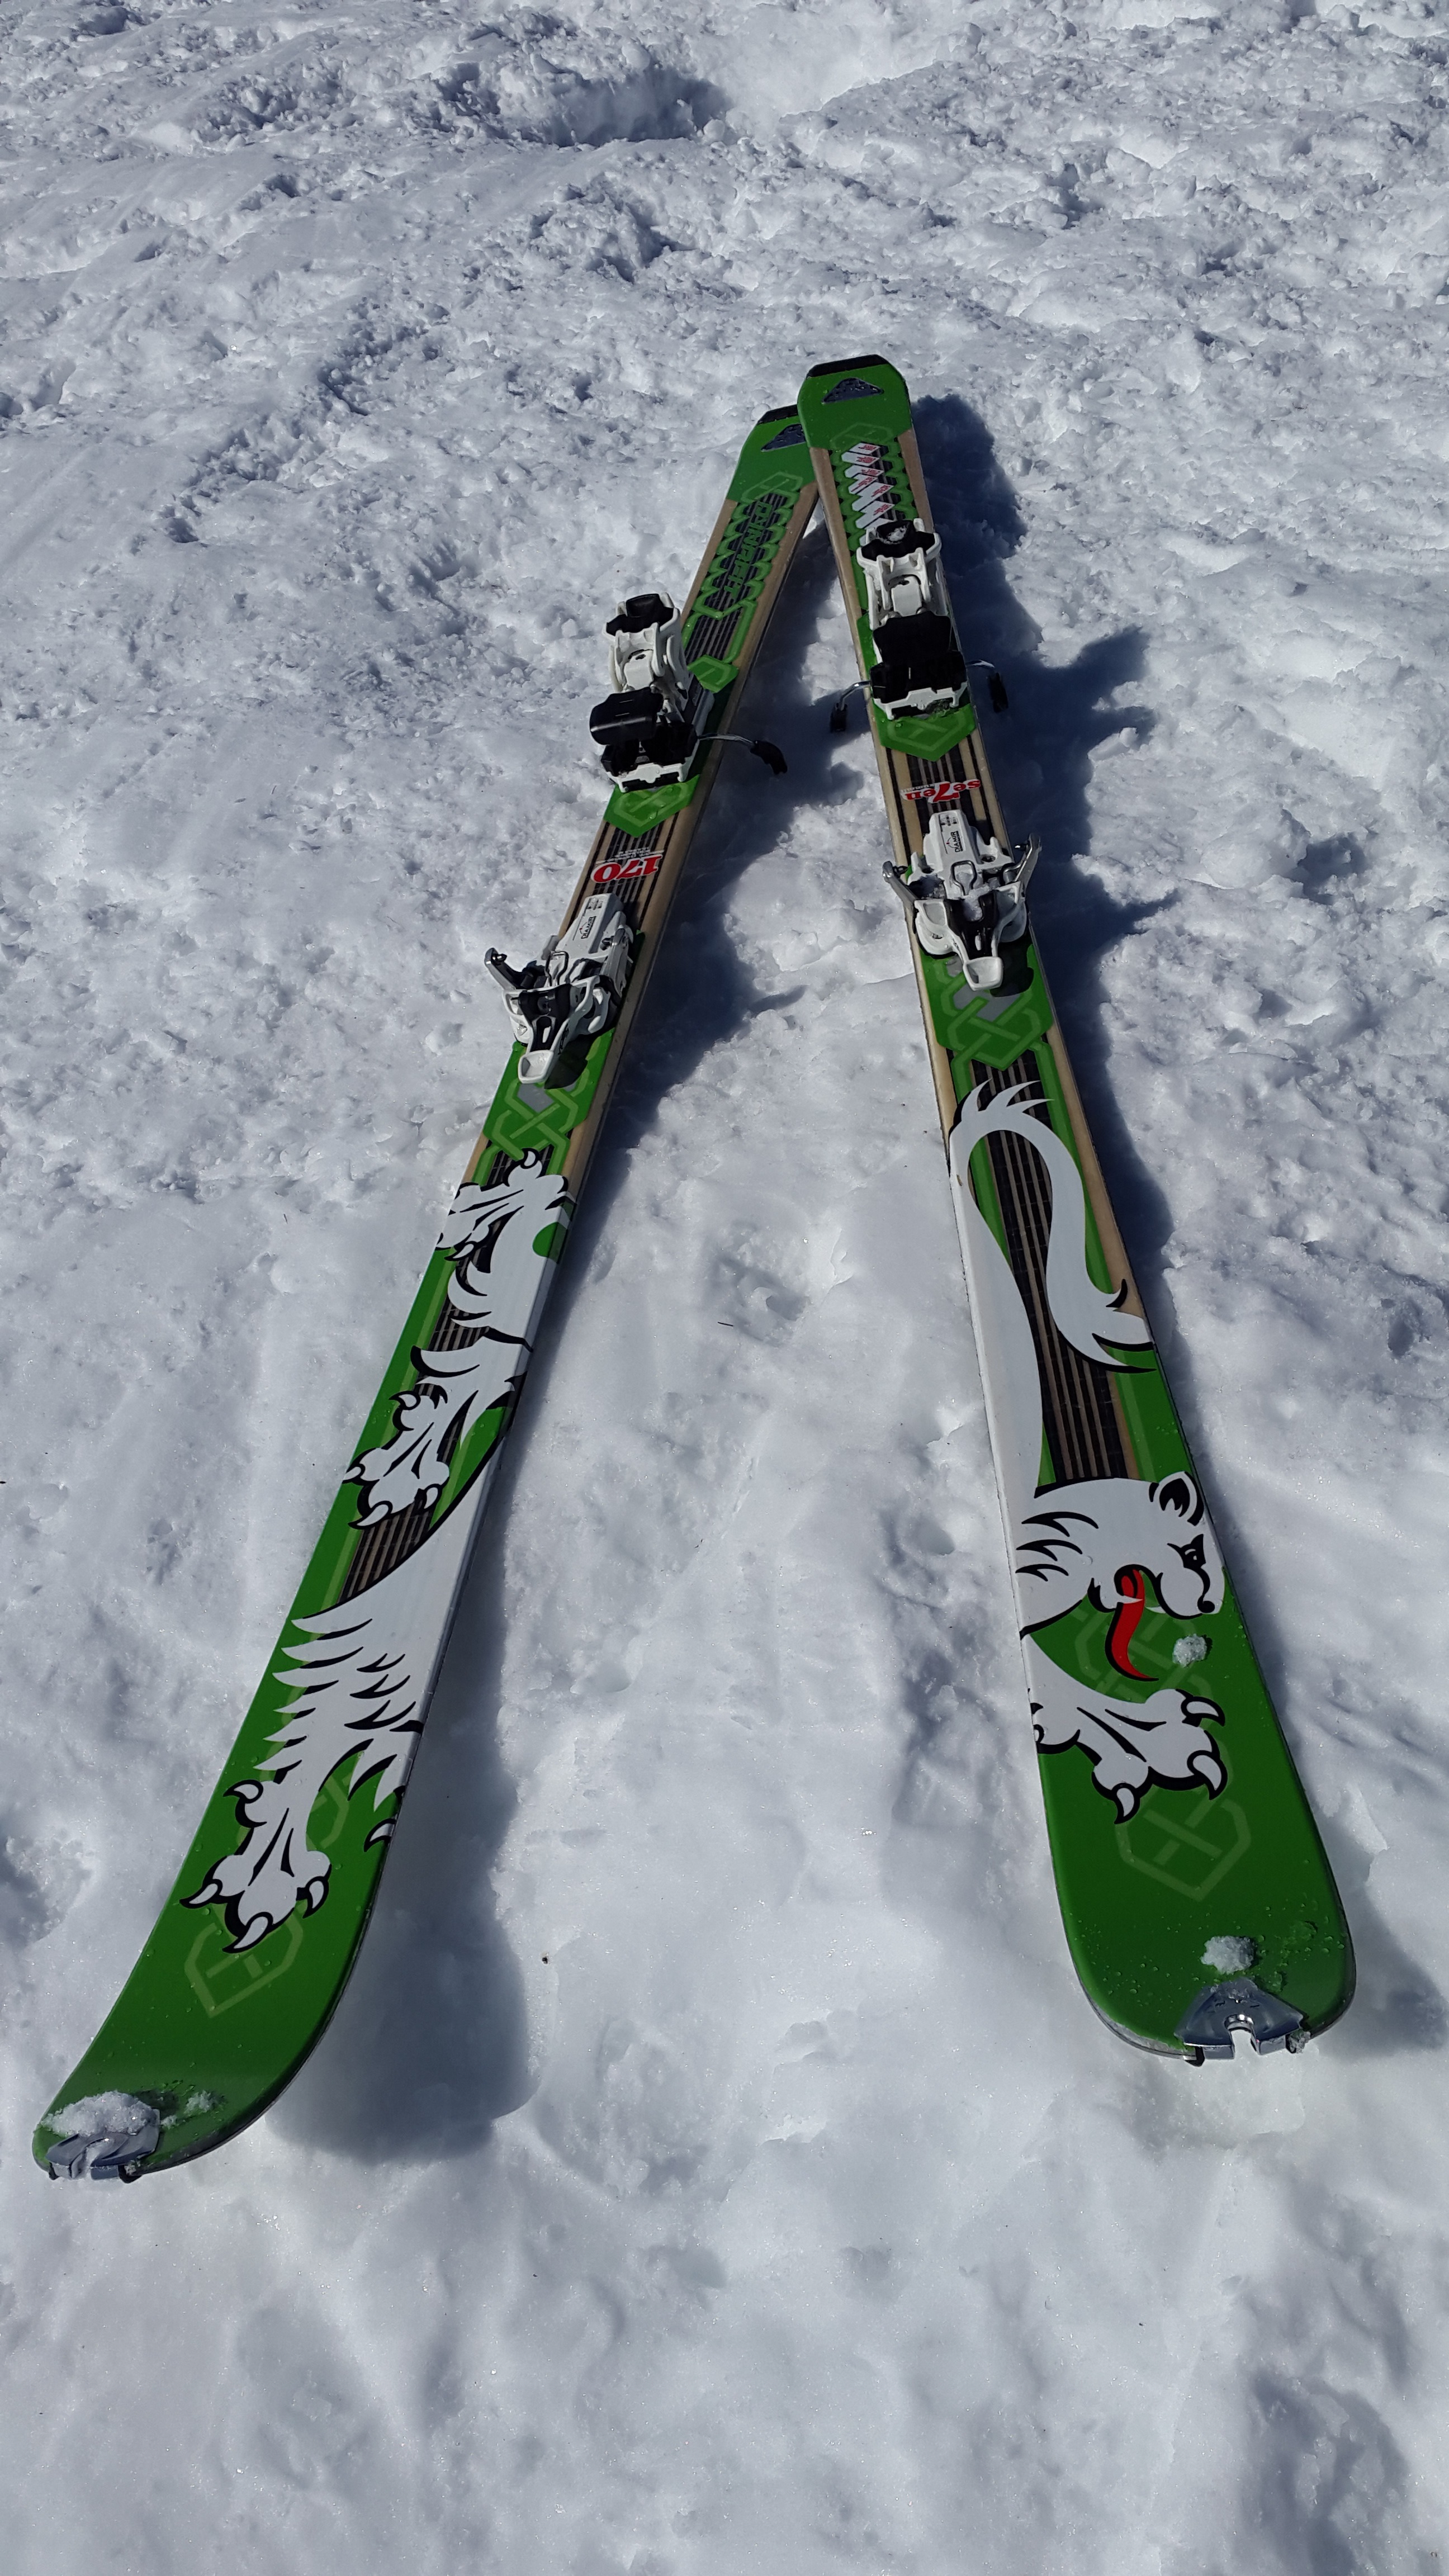
outdoor, snow, winter, jumping, green, alpine, snowboard, extreme sport, skiing, sports equipment, winter sport, sports, downhill, ski, snowboarding, freeride, winter sports, backcountry skiiing, ski touring, ski equipment, touring skis, alpine skiing, freestyle skiing, slalom skiing, dynafit